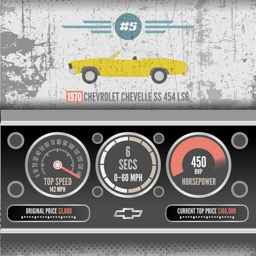
is person of the muscle cars ?